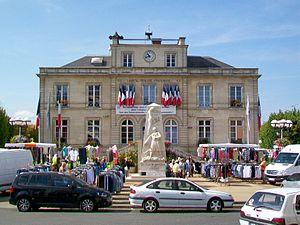
L'Hôtel de ville, façade principale nord, et le monument aux morts.